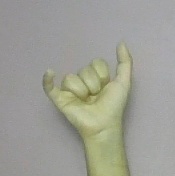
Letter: ya